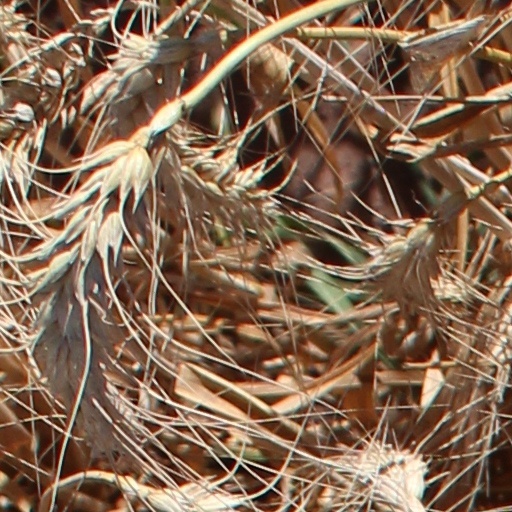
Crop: wheat